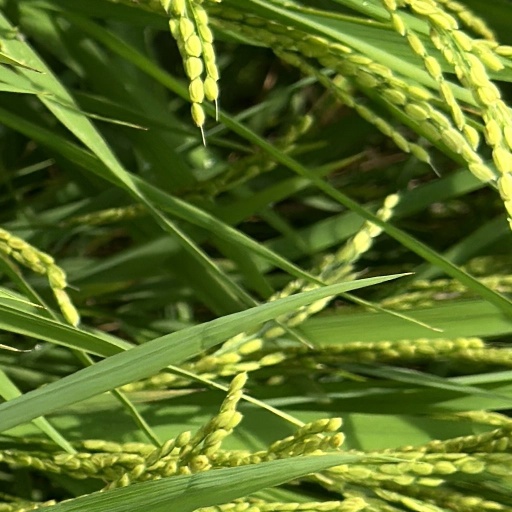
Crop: rice